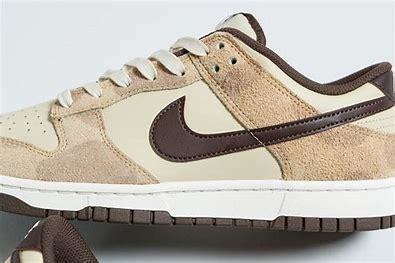
Brand: Nike
Model: Dunk Retro